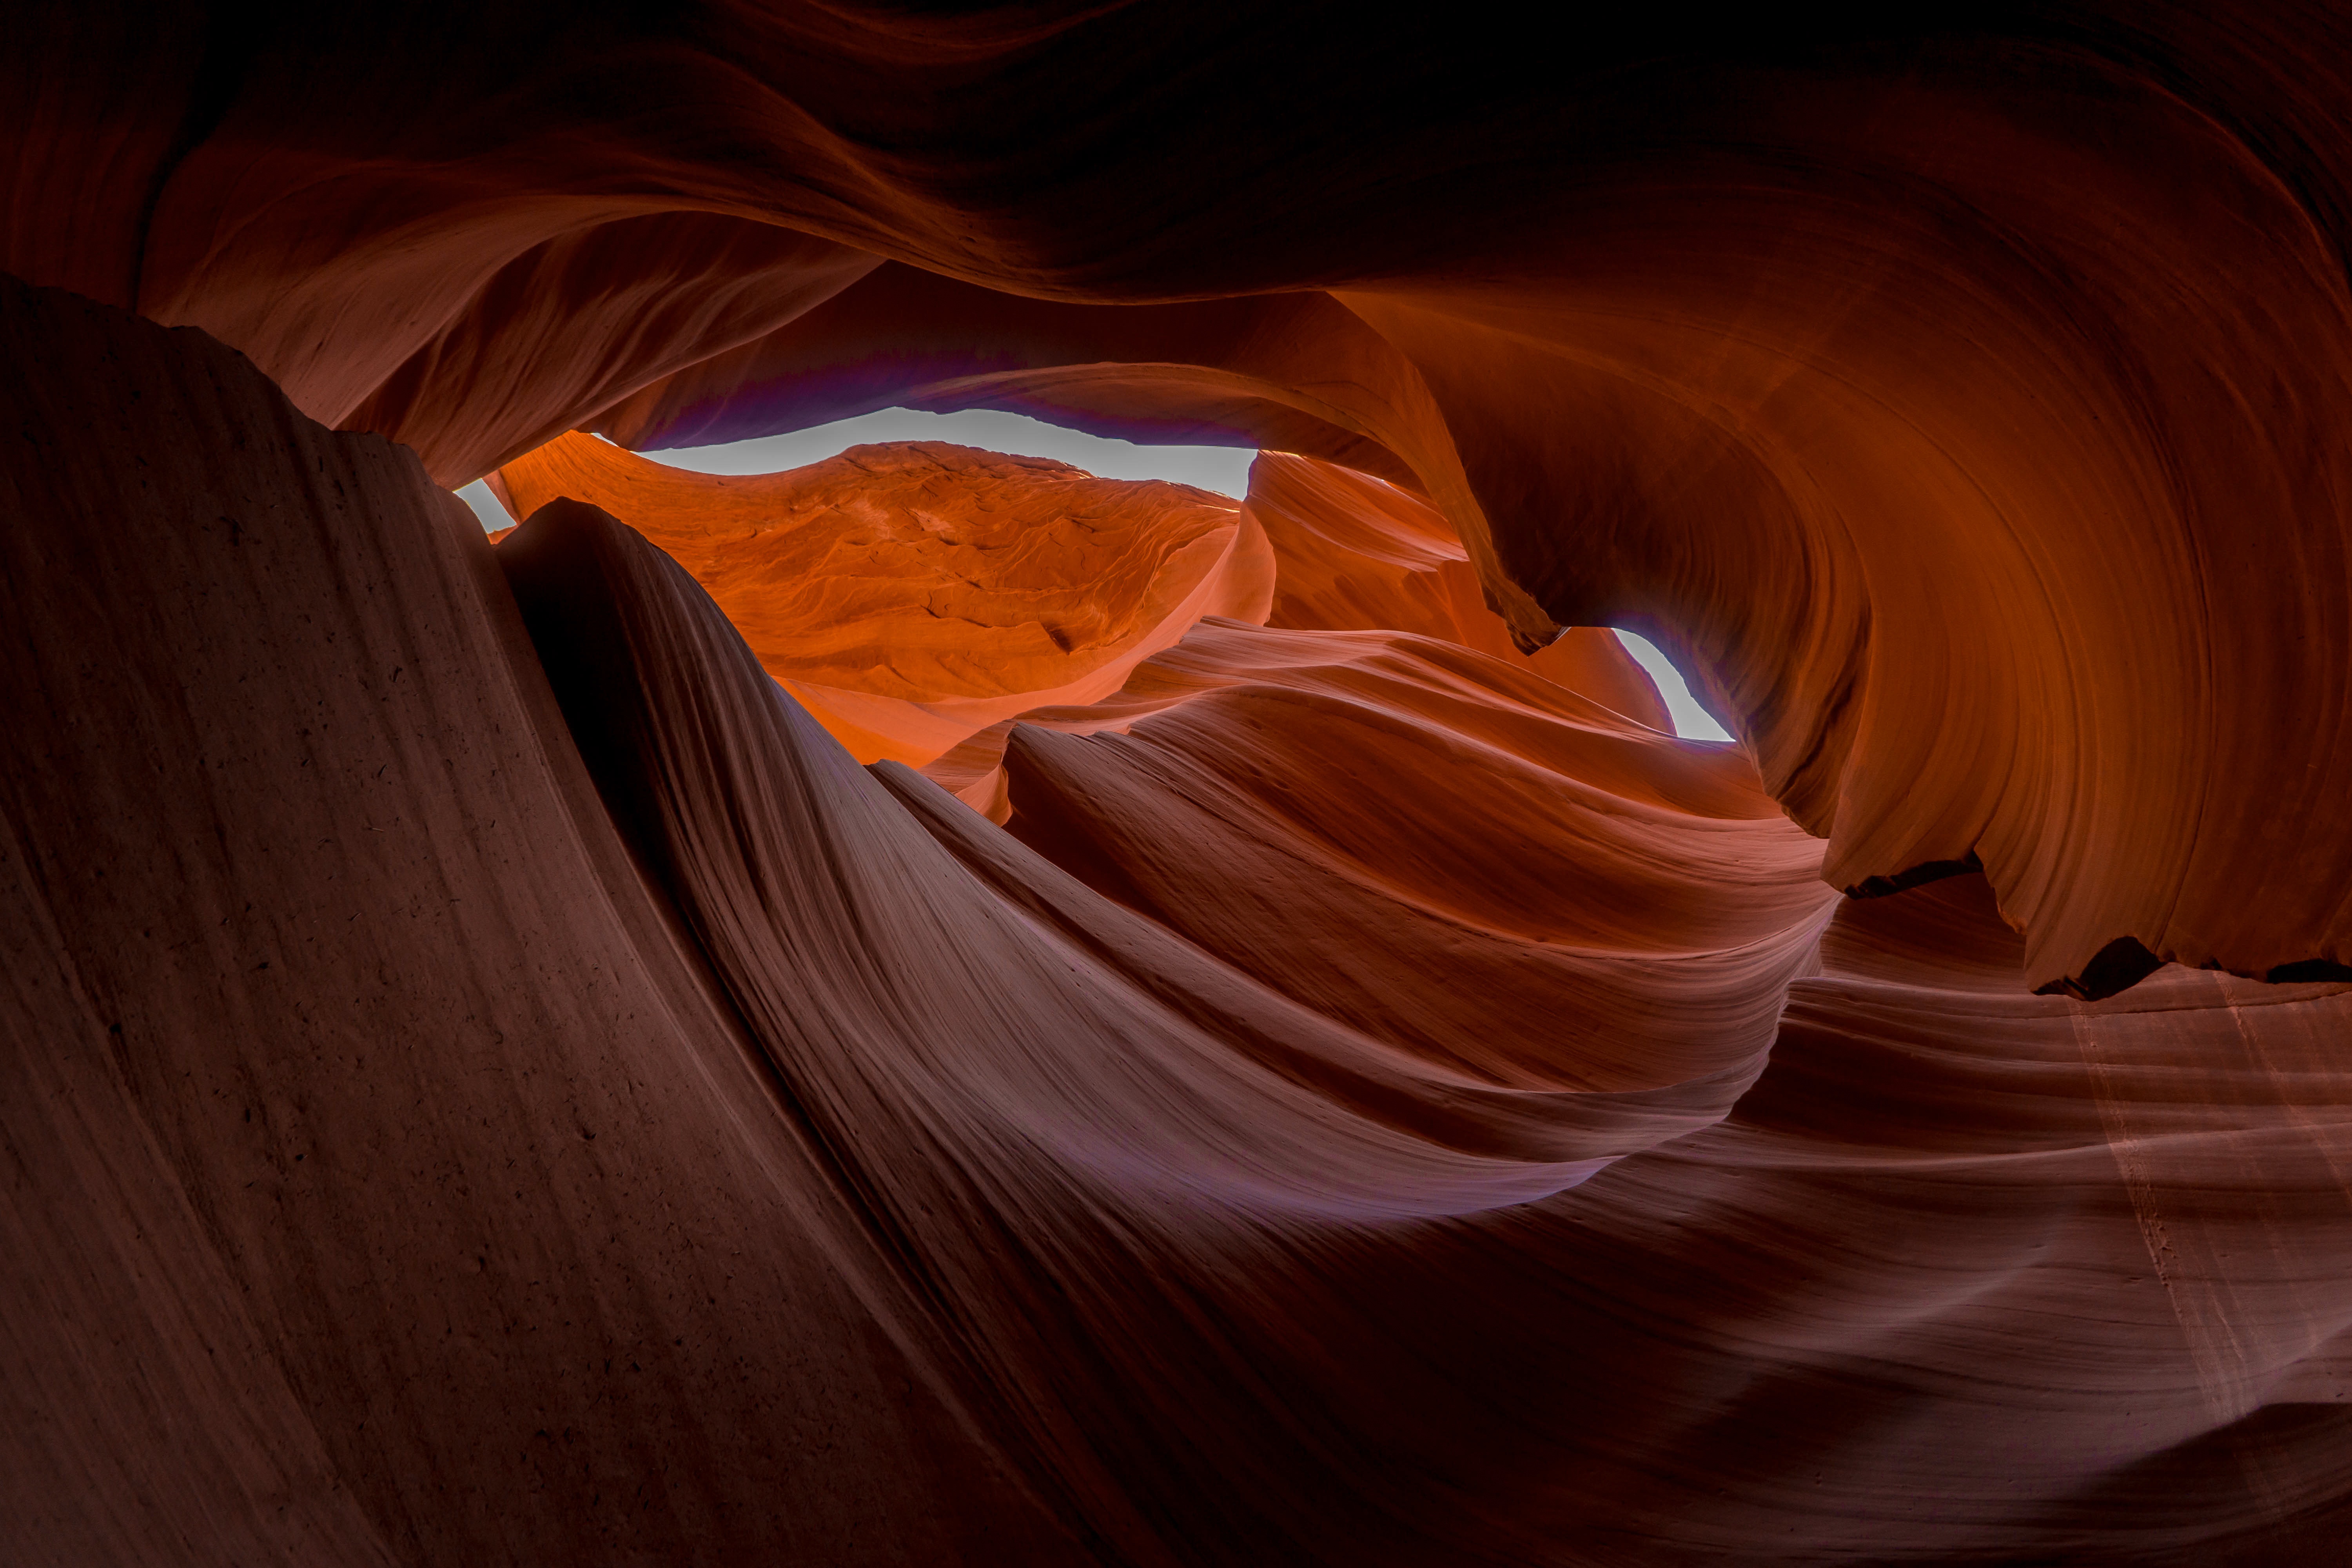
sand, rock, sunset, sunlight, sandstone, cave, reflection, darkness, canyon, close up, screenshot, computer wallpaper